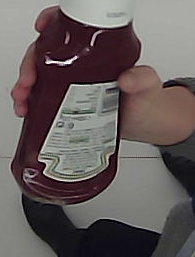
Product: heinz_ketchup